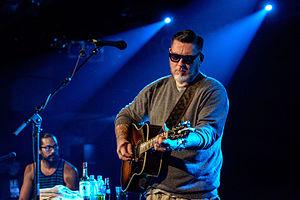
Erik Schrody, dit Everlast, est un rappeur et chanteur américain, né le 18 août 1969 à Valley Stream, dans l'État de New York.